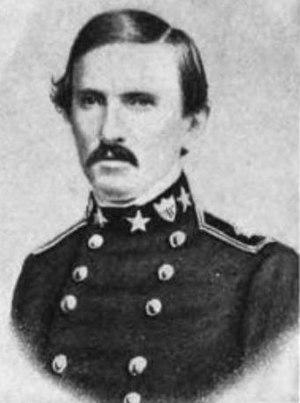
George Bibb Crittenden est un officier de carrière de l'armée de terre américaine qui a servi durant la guerre de Black Hawk, dans l'armée de la République du Texas, pendant la guerre américano-mexicaine, et qui a été général dans l'armée confédérée des États confédérés d'Amérique durant la guerre de Sécession.